Jules Dumont d'Urville

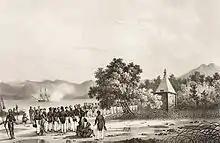
Inauguration of the monument erected in honour of La Pérouse, shipwrecked and lost on the island of Vanikoro.

Two months after Dumont d'Urville returned on "La Coquille", he presented to the Navy Ministry a plan for a new expedition, which he hoped to command, as his relationship with Duperrey had deteriorated. The proposal was accepted and "La Coquille" was renamed the in honour of one of the ships of La Pérouse, and sailed from Toulon on 22 April 1826, towards the Pacific Ocean, for a circumnavigation of the world that was destined to last nearly three years.